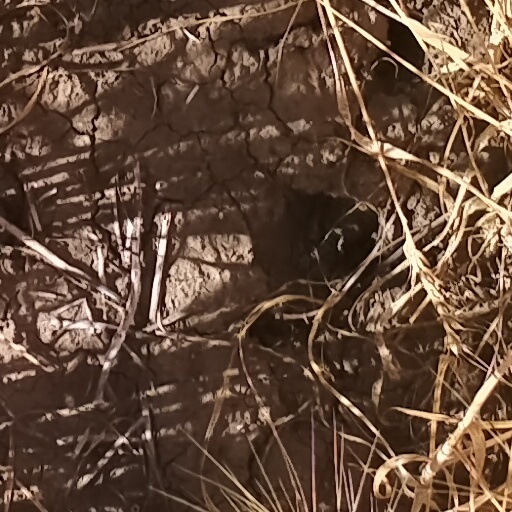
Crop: wheat